Arsenide

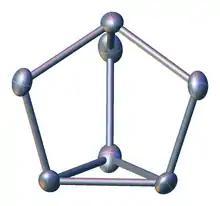
Structure of [As] subunit in the Zintl phase CsNaAs.

Partial reduction of arsenic with alkali metals (and related electropositive elements) affords polyarsenic compounds, which are members of the Zintl phases.